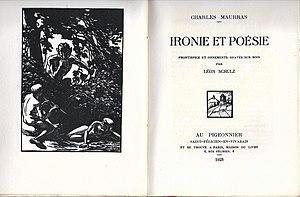
Edition du Pigeonnier, 1923, Ironie et Poésie de Charles Maurras
Léon Schulz, né à Lyon le 13 février 1872 et mort à Montpellier le 19 novembre 1969, est un peintre, graveur, illustrateur, aquarelliste et sculpteur animalier français.
Charles Maurras, né le 20 avril 1868 à Martigues et mort le 16 novembre 1952 à Saint-Symphorien-lès-Tours, est un journaliste, essayiste, homme politique et poète français, membre de l'Académie française. Théoricien du nationalisme intégral, il est l'une des figures de proue de l'Action française, principal mouvement intellectuel et politique d'extrême droite sous la Troisième République.